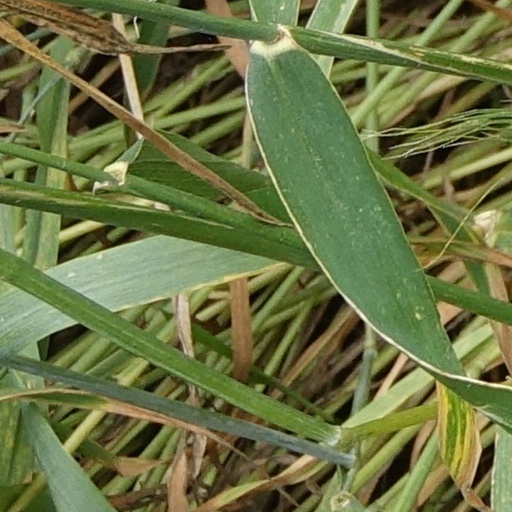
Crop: wheat